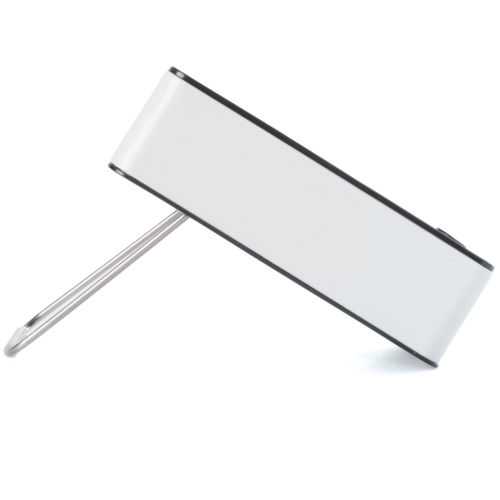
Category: fan